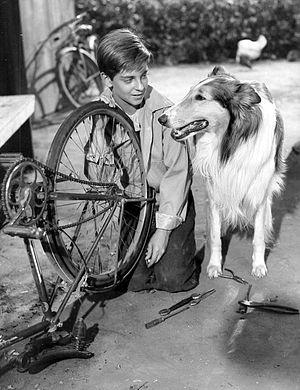
Tommy Rettig est un acteur américain né à Queens le 10 décembre 1941 et décédé à Marina Del Rey le 15 février 1996.